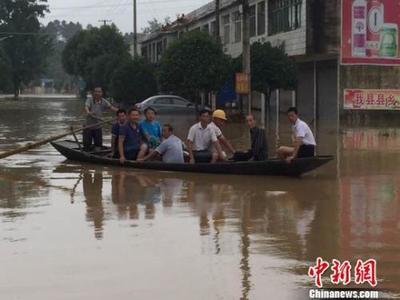
Weather: rain or strom